George Rawdon-Hastings, 2nd Marquess of Hastings

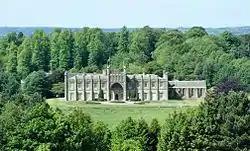
Donington Hall

Rawdon was born in 1808, the eldest son of Francis Rawdon-Hastings, 2nd Earl of Moira (later 1st Marquess of Hastings) and his wife, Flora Mure-Campbell, 6th Countess of Loudoun.